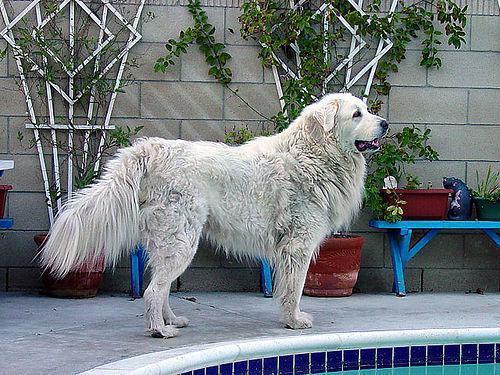
great pyrenees